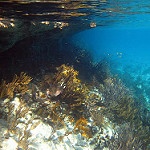
Label: sea